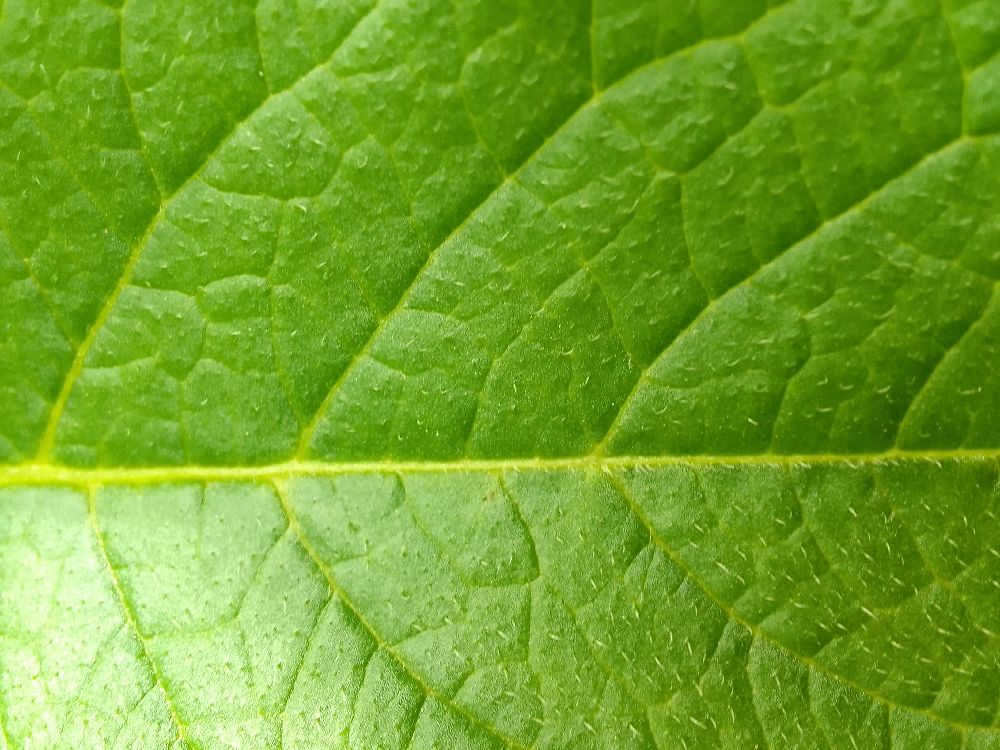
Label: Healthy